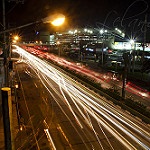
Scene: Outdoor